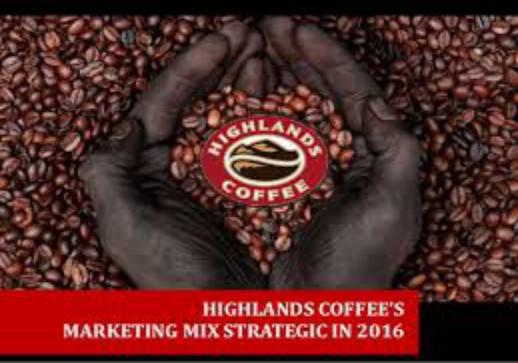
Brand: Highlands Coffee
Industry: Food